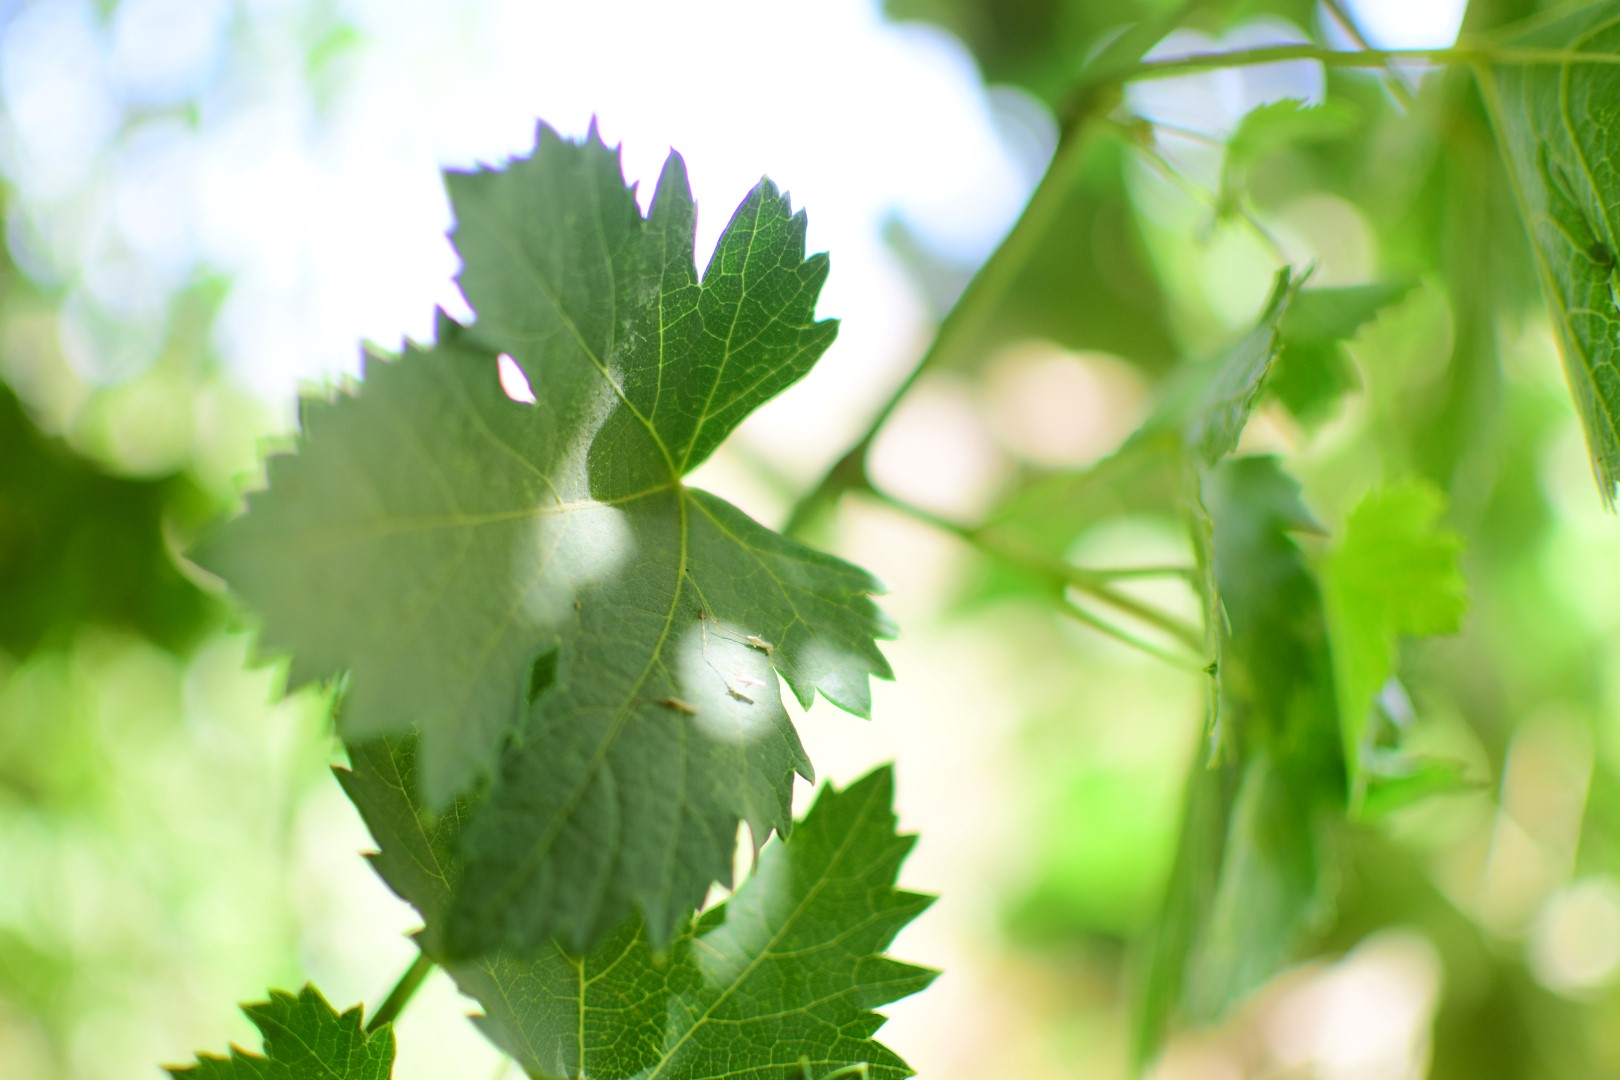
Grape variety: Halawani